DK1 rigs

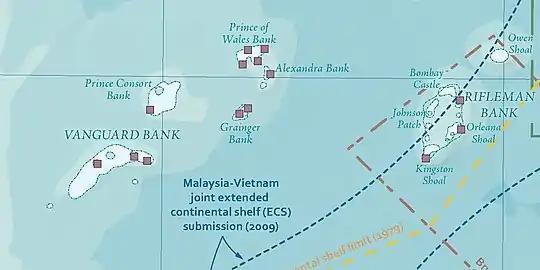

DK1 platforms have been established in seven localities in the southwest of the Spratly Archipelago and on the south of Vietnam's continental shelf at: